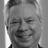
Emotion: happy